Lexus LS

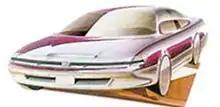
An early Lexus LS design sketch

In May 1985, designers started work on the F1 project. In late 1985, designers presented the first exterior study models to F1 management, featuring a sports car-like design with a low-slung bonnet and narrow front profile. By 1986, the sedan used a three-box design with an upright stance, more prominent grille, and a two-tone body. Extensive modeling and wind tunnel tests resulted in a low drag coefficient for a conventional production vehicle of the time ("C" 0.29). For the passenger cabin, the materials-selection tests evaluated 24 different kinds of wood and multiple types of leather for two years before settling on specific trim combinations. By 1986, the Lexus marque was created to support the launch of the flagship sedan, and the vehicle became known as the Lexus LS. Following eight design reviews, subsequent revisions, concept approval in February 1987, and over US$1 billion in development expenses, the final design for the production Lexus LS 400 (chassis code UCF10) was frozen in May 1987 with design patents filed on 20 February 1987 and 13 May 1987.